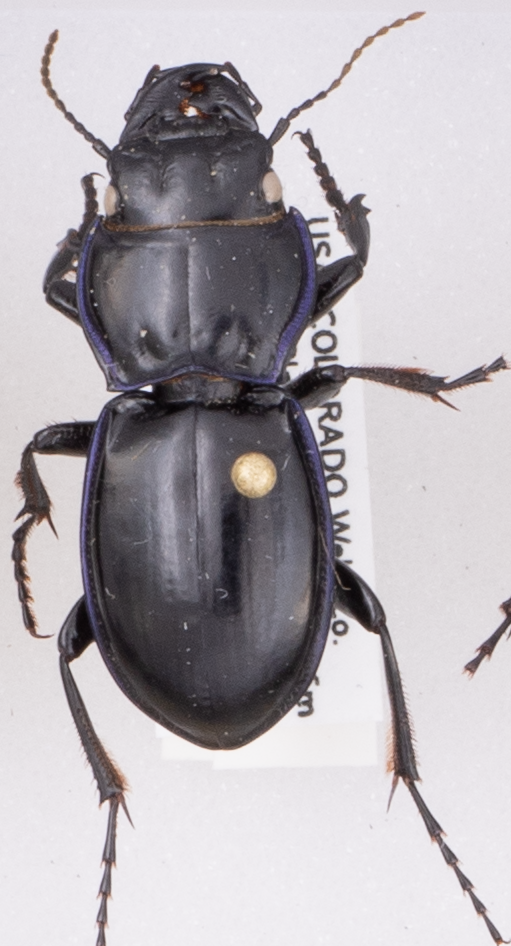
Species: Pasimachus elongatus
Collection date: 2021-05-26
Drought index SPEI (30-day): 1.166
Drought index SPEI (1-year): -0.676
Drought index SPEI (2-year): -0.128